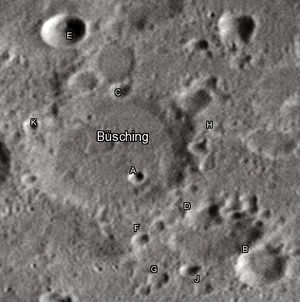
Büsching (månekrater)
Büsching er et nedslagskrater på Månen. Det befinder sig i det forrevne sydlige højland på Månens forside og er opkaldt efter den tyske geograf Anton Friedrich Büsching.